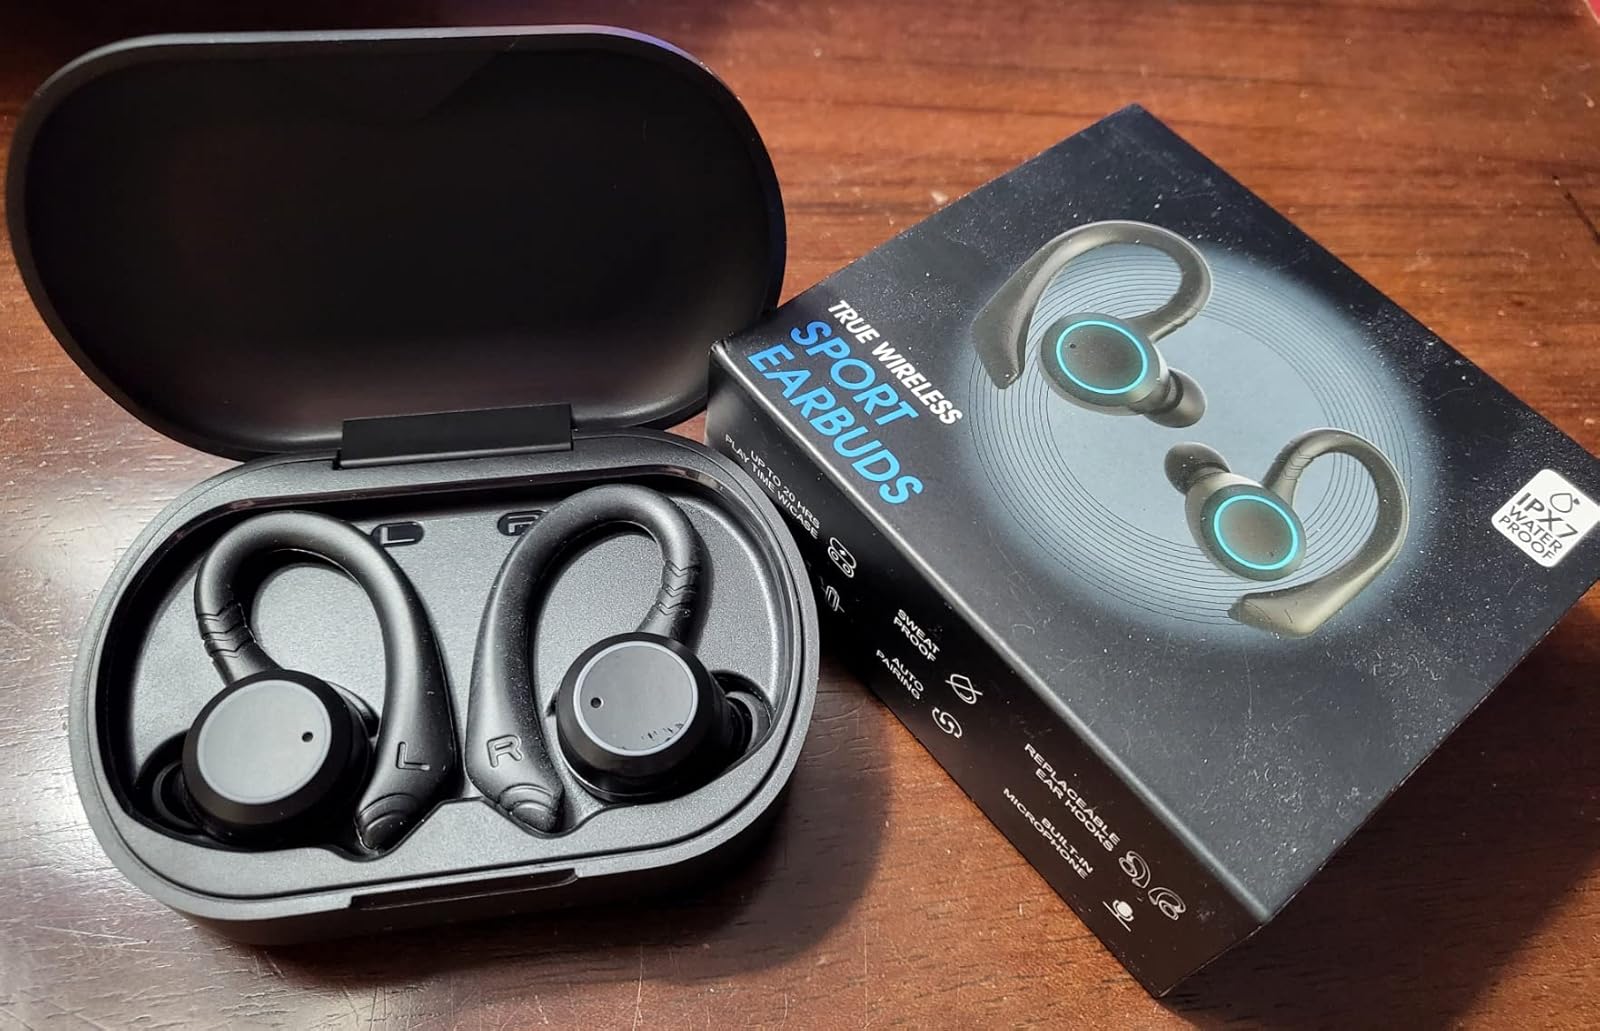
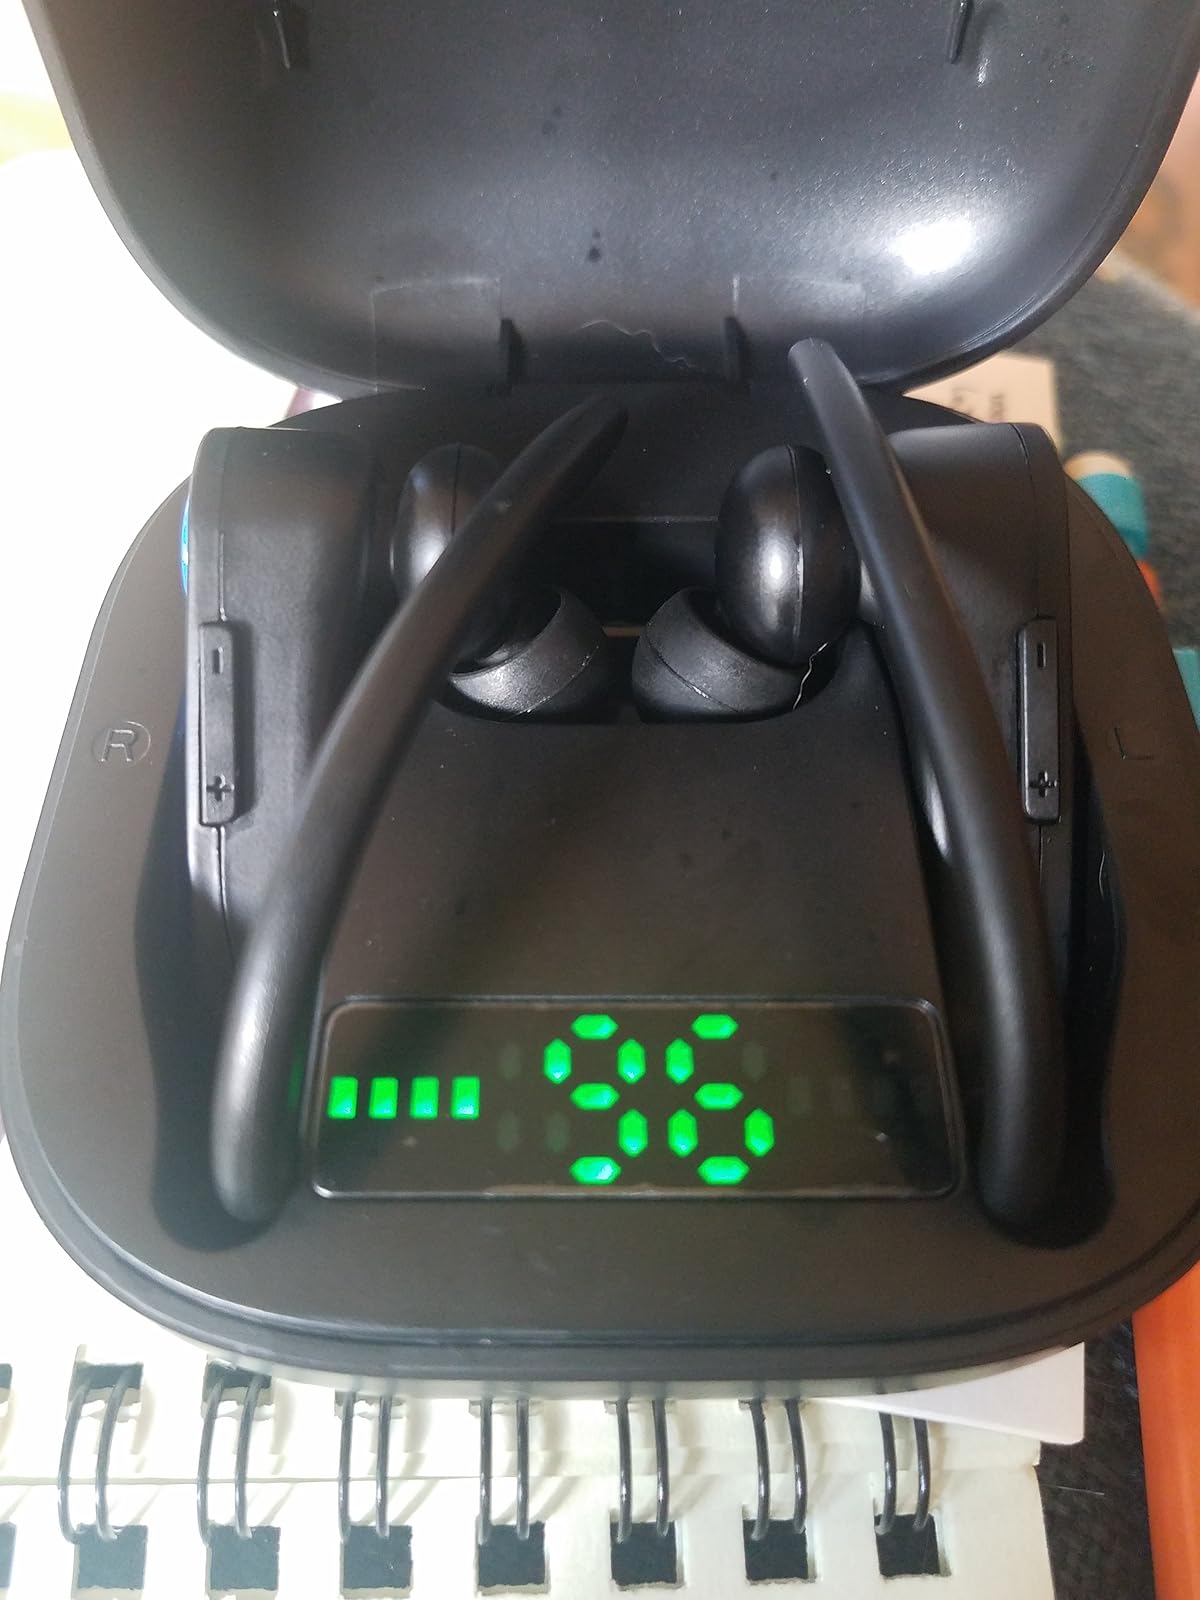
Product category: earbuds
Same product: no